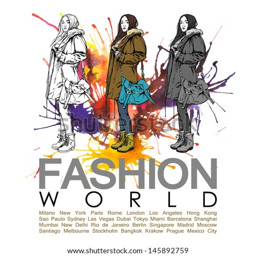
hand drawn watercolor background with illustration of a pretty girl in sketch style .